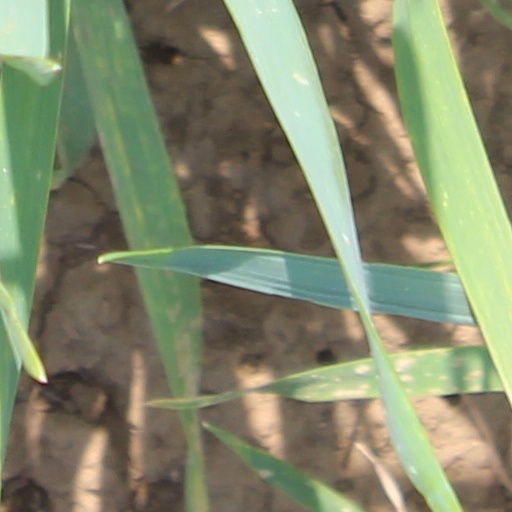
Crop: wheat